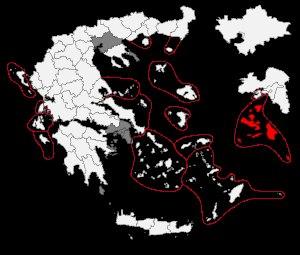
La première circonscription du Pirée ou Le Pirée A est une circonscription législative de la Grèce. Elle correspond au territoire des municipalités du Pirée, de Spetses, Égine, Cythère, Trézène et Hydra. Elle compte 199 760 électeurs inscrits en janvier 2015.